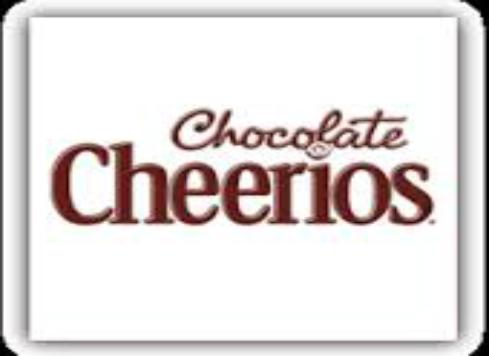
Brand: Chocolate Cheerios
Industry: Food